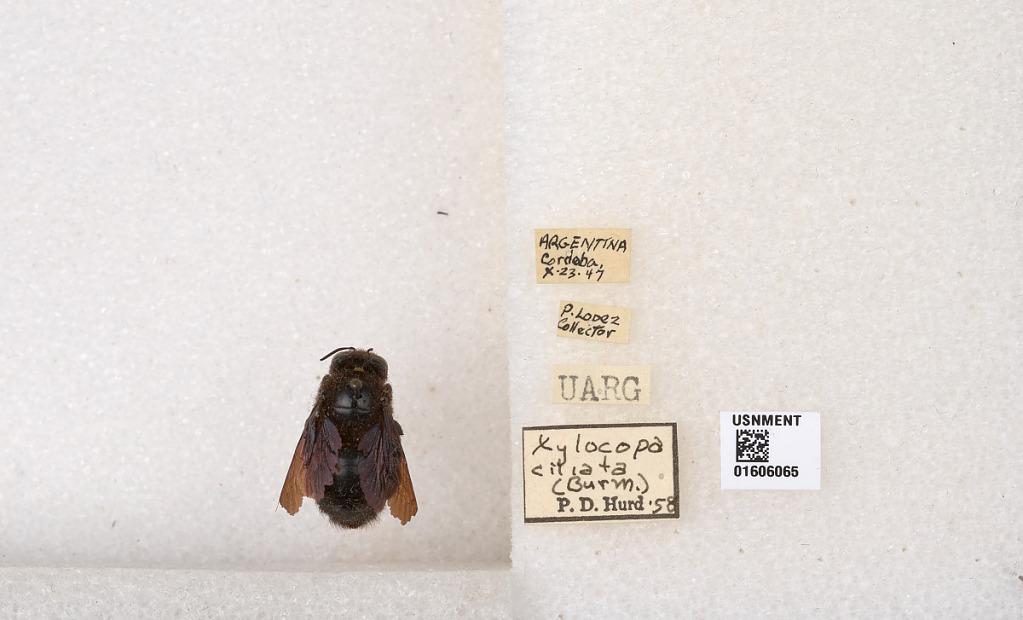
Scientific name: Xylocopa (Nanoxylocopa) ciliata Burmeister
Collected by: P. Lopez
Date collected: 1947-10-23
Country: Argentina
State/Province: Cordoba
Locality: Cordoba
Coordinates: -31.3995, -64.1943
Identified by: Hurd, P. D.